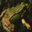
Label: frog